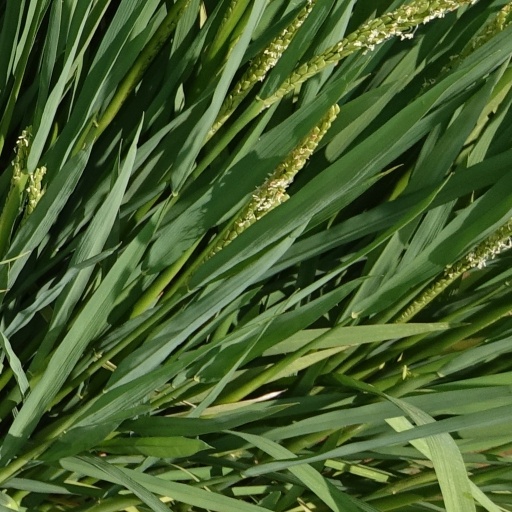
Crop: rice